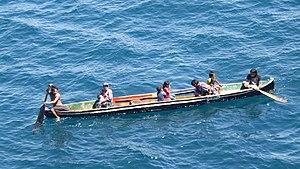
Guna, Kuna, canot, bateau, indigène, panama, San Blas